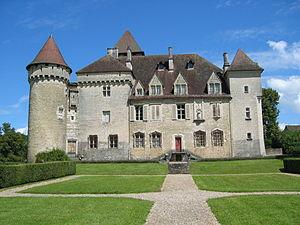
Chateau de Cleron dans le Doubs - France
Le château de Cléron est un château fort du XIVᵉ siècle situé à Cléron en Bourgogne-Franche-Comté. Les jardins privés sont ouverts au tourisme pendant la période estivale.